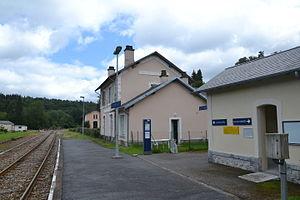
Gare de Lacelle (Corrèze, France), BV.
Lacelle est une commune française située dans le département de la Corrèze en région Nouvelle-Aquitaine.
La gare de Lacelle (Corrèze) est une gare ferroviaire française sur la ligne Le Palais - Meymac située sur la commune de Lacelle.